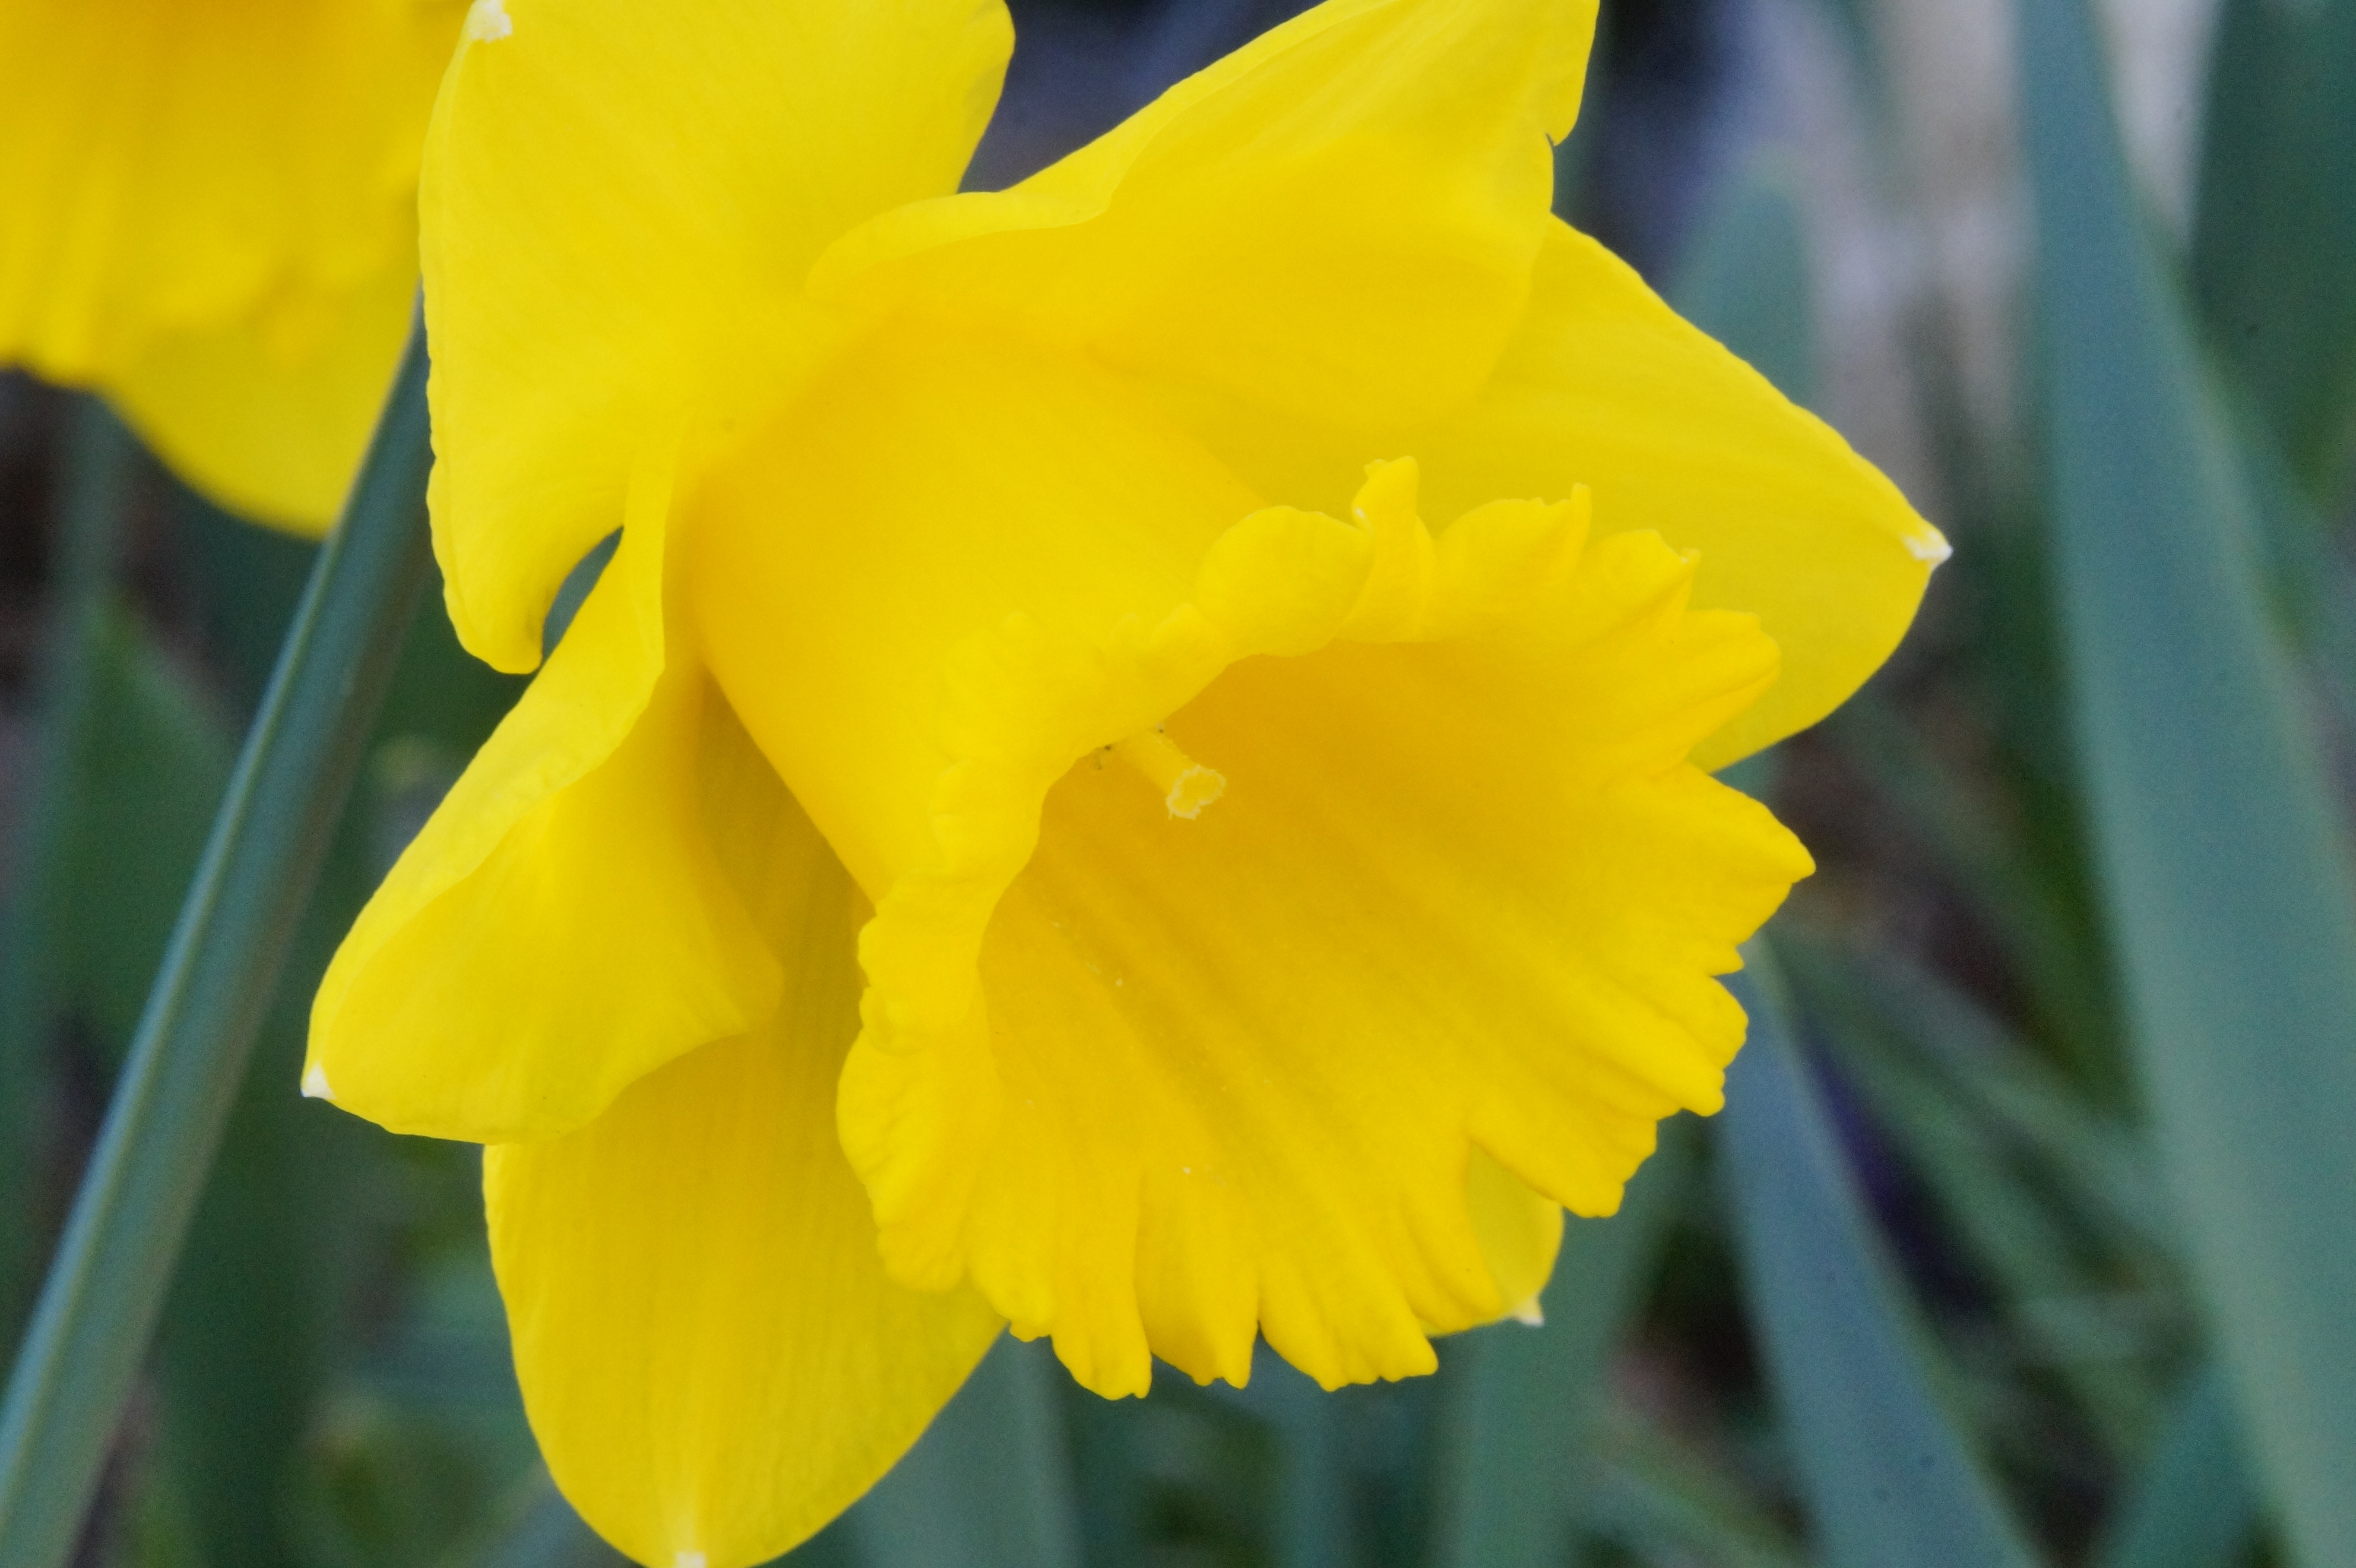
nature, blossom, plant, flower, petal, bloom, spring, yellow, garden, close, flora, narcissus, easter, early bloomer, spring flower, macro photography, garden plant, flowering plant, easter greeting, osterglocken, plant stem, land plant, large flowered evening primrose